Lussich Arboretum

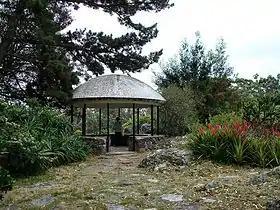
Arboretum Lussich Observatory

The Lussich Arboretum has more than 400 exotic species and around 70 Uruguayan species.